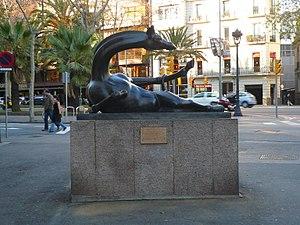
La Rambla de Catalogne est l'une des voies centrales de Barcelone. Elle traverse la partie droite de l'Eixample du nord au sud. Elle est située entre le Passeig de Gràcia et la rue Balmes, qui lui sont parallèles.